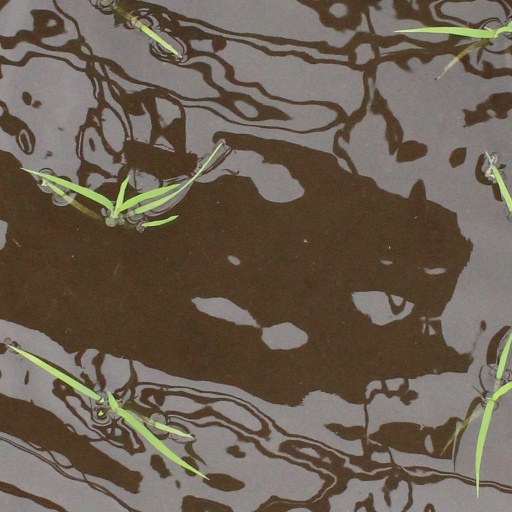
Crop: rice